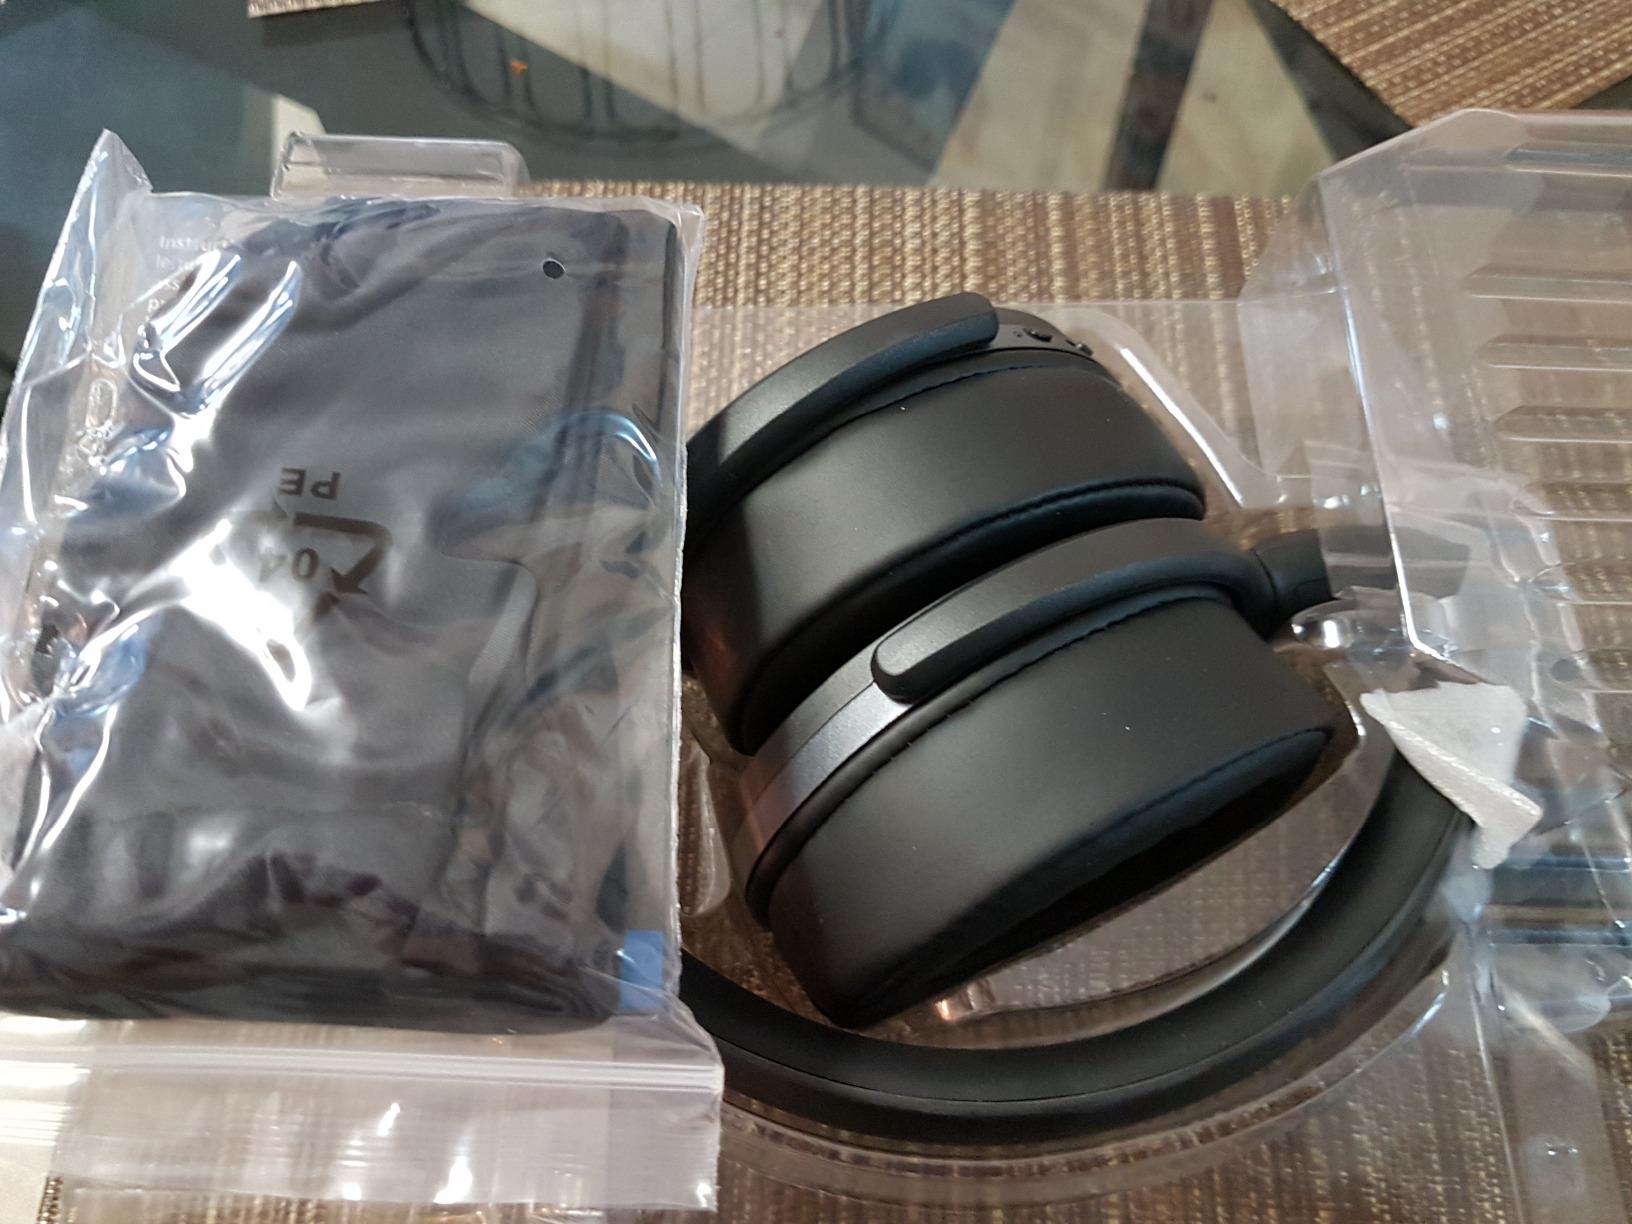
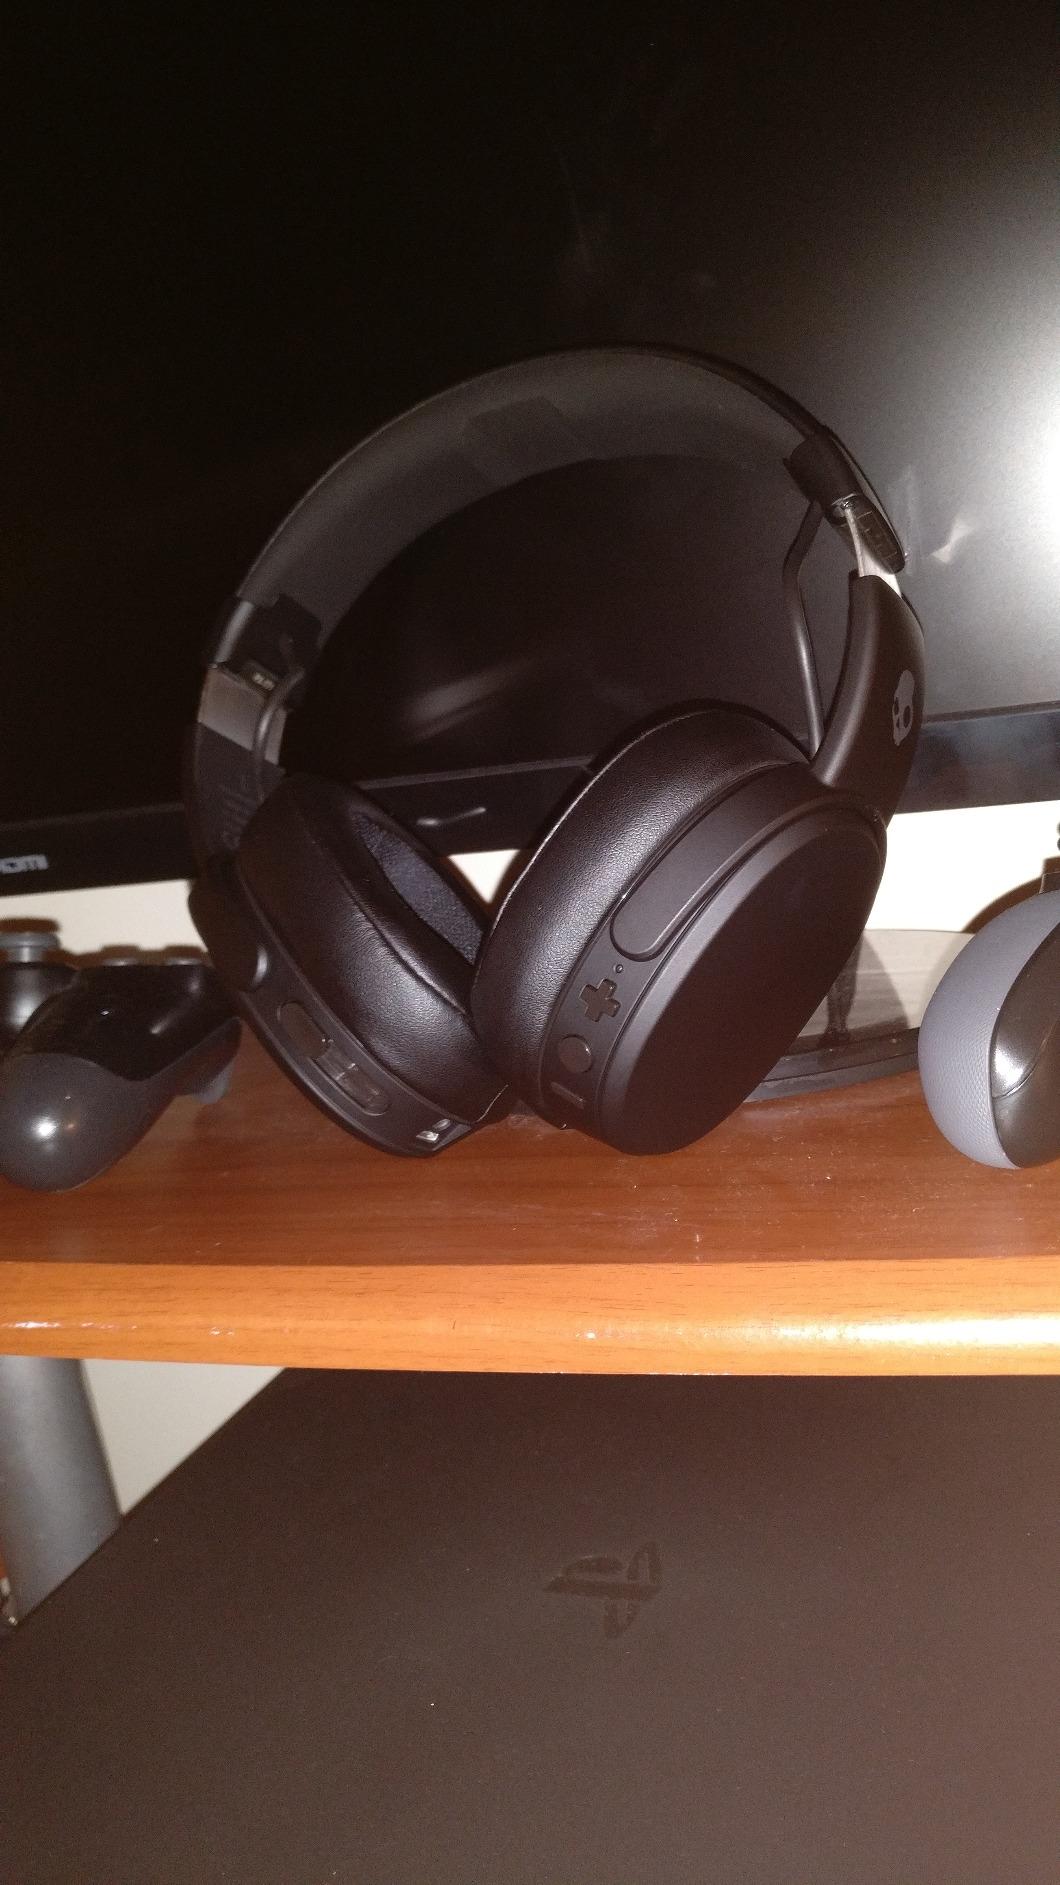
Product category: headphones
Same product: no